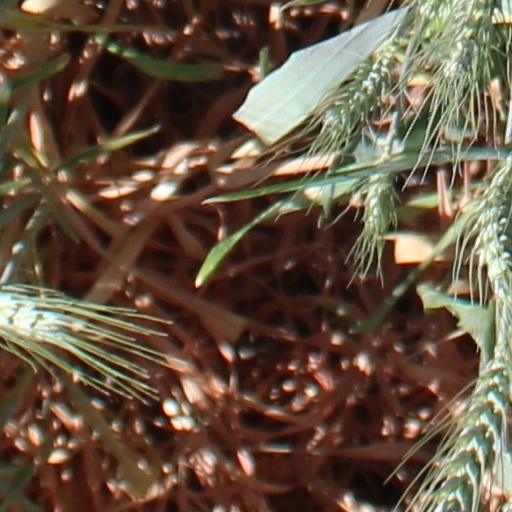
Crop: wheat